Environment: real
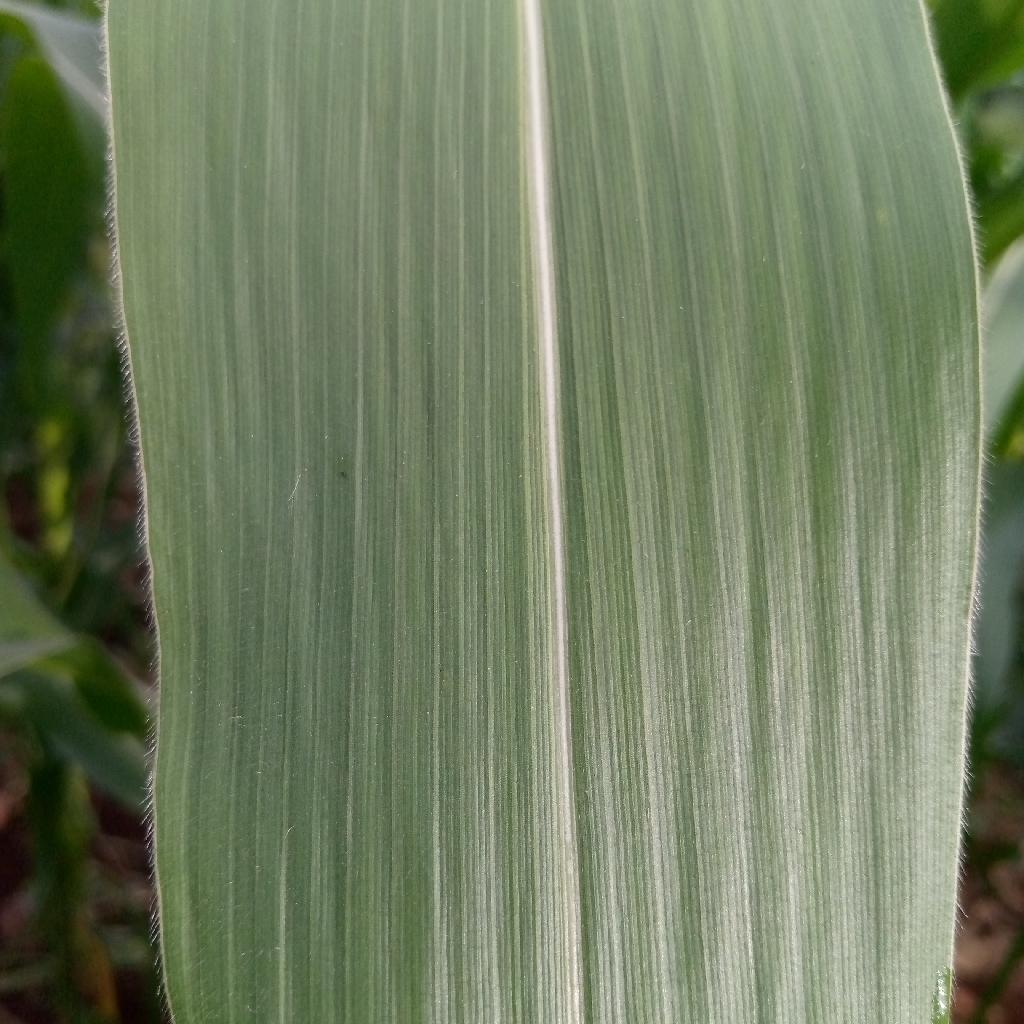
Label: healthy